Describe the emotion expressed in this image:  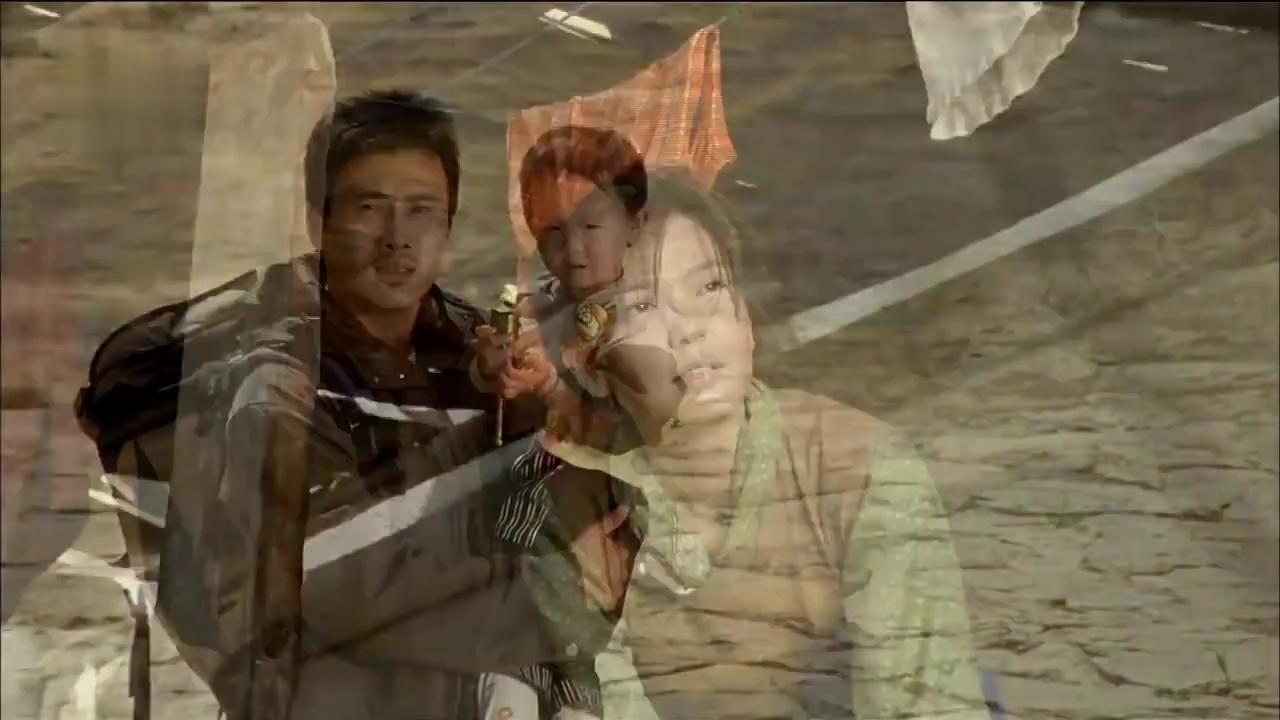
This person displays Fear, valence and arousal with high intensity.